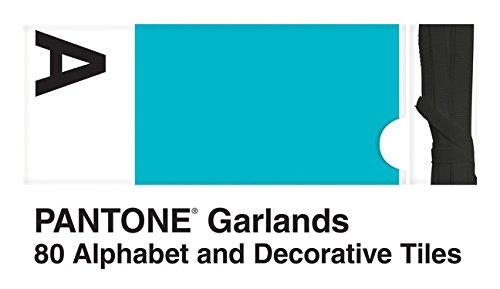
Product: Pantone Hanging Letters: 80 Alphabet and Decorative Tiles (Room Decorations, Banner Letters for Walls, Garland Letters)
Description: SPELL IT OUT: Personalize messages on your walls with these fun hanging letters with a Pantone chip theme.
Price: $13.06
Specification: ProductDimensions:4.5x1.1x7.5inches|ItemWeight:12ounces|ShippingWeight:12ounces(Viewshippingratesandpolicies)|ASIN:1452149798